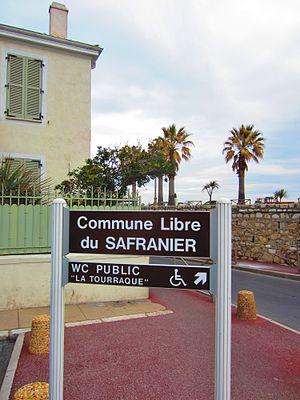
Plaque safranier Antibes
Antibes est une commune française de l'aire urbaine de Nice située dans le département des Alpes-Maritimes en région Provence-Alpes-Côte d'Azur. Ses habitants sont appelés les Antibois et Antiboises. Antibes est, en 2017, la troisième ville la plus peuplée du département, après Nice et Cannes.